La Casa del Buon Ritorno

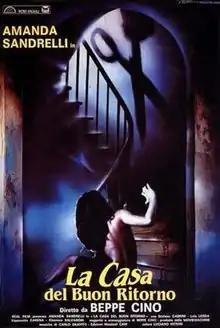

La Casa del Buon Ritorno is a 1986 Italian "giallo" written and directed by Beppe Cino. It is also known as The House of the Blue Shadows. The film was theatrically released in Germany as "Das Haus der Blauen Schatten" ("The House With Blue Shutters").